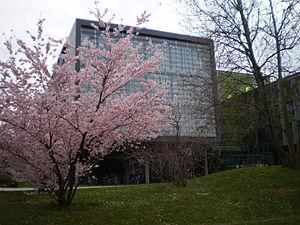
L’université technique de Dresde ou bien École polytechnique royale de Dresde est une université d´élite allemande, située à Dresde, dans le Land de Saxe. Elle a été fondée en 1828 sous le nom Königlich-Sächsisches Polytechnikum Dresden. En 2006 avec 34 838 étudiants elle est la plus grande université de Saxe et une des plus grandes universités en Allemagne.